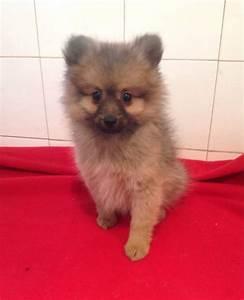
dog